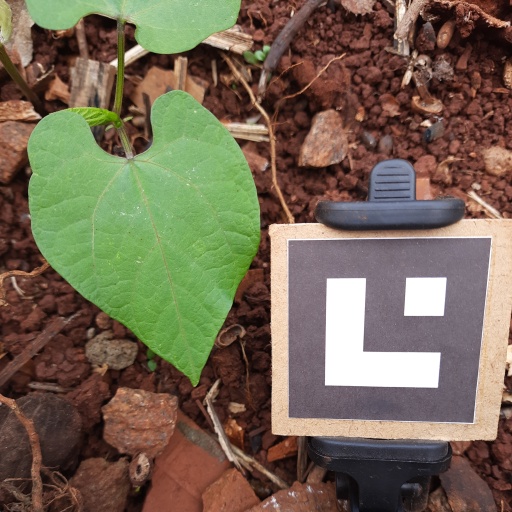
Observations: wavy surface, no eating holes, under shade